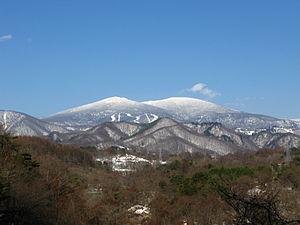
Le mont Nishiazuma est un volcan du Japon qui s'étend sur les préfectures de Yamagata et Fukushima, dans la région du Tōhoku.